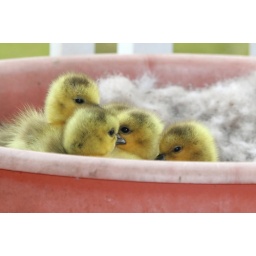
Wild Canadian Goose planted eggs in my flower pot last month. Goslings - hatched Sunday, April 24.